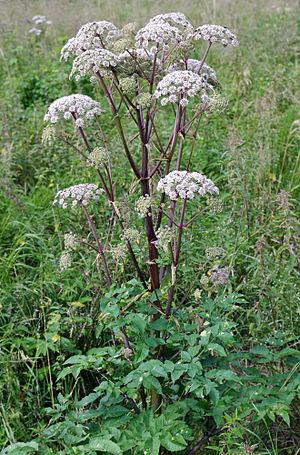
Cette liste de Tracheophyta de Bosnie-Herzégovine, ainsi que d’espèces introduites est un aperçu incomplet d’espèces de mousses, de fougères, de gymnospermes et d’angiospermes citées dans la littérature disponible en langues bosniaque, croate, serbe et serbo-croate. Cet aperçu n’inclue pas des espèces cultivées ni celles occasionnellement introduites.